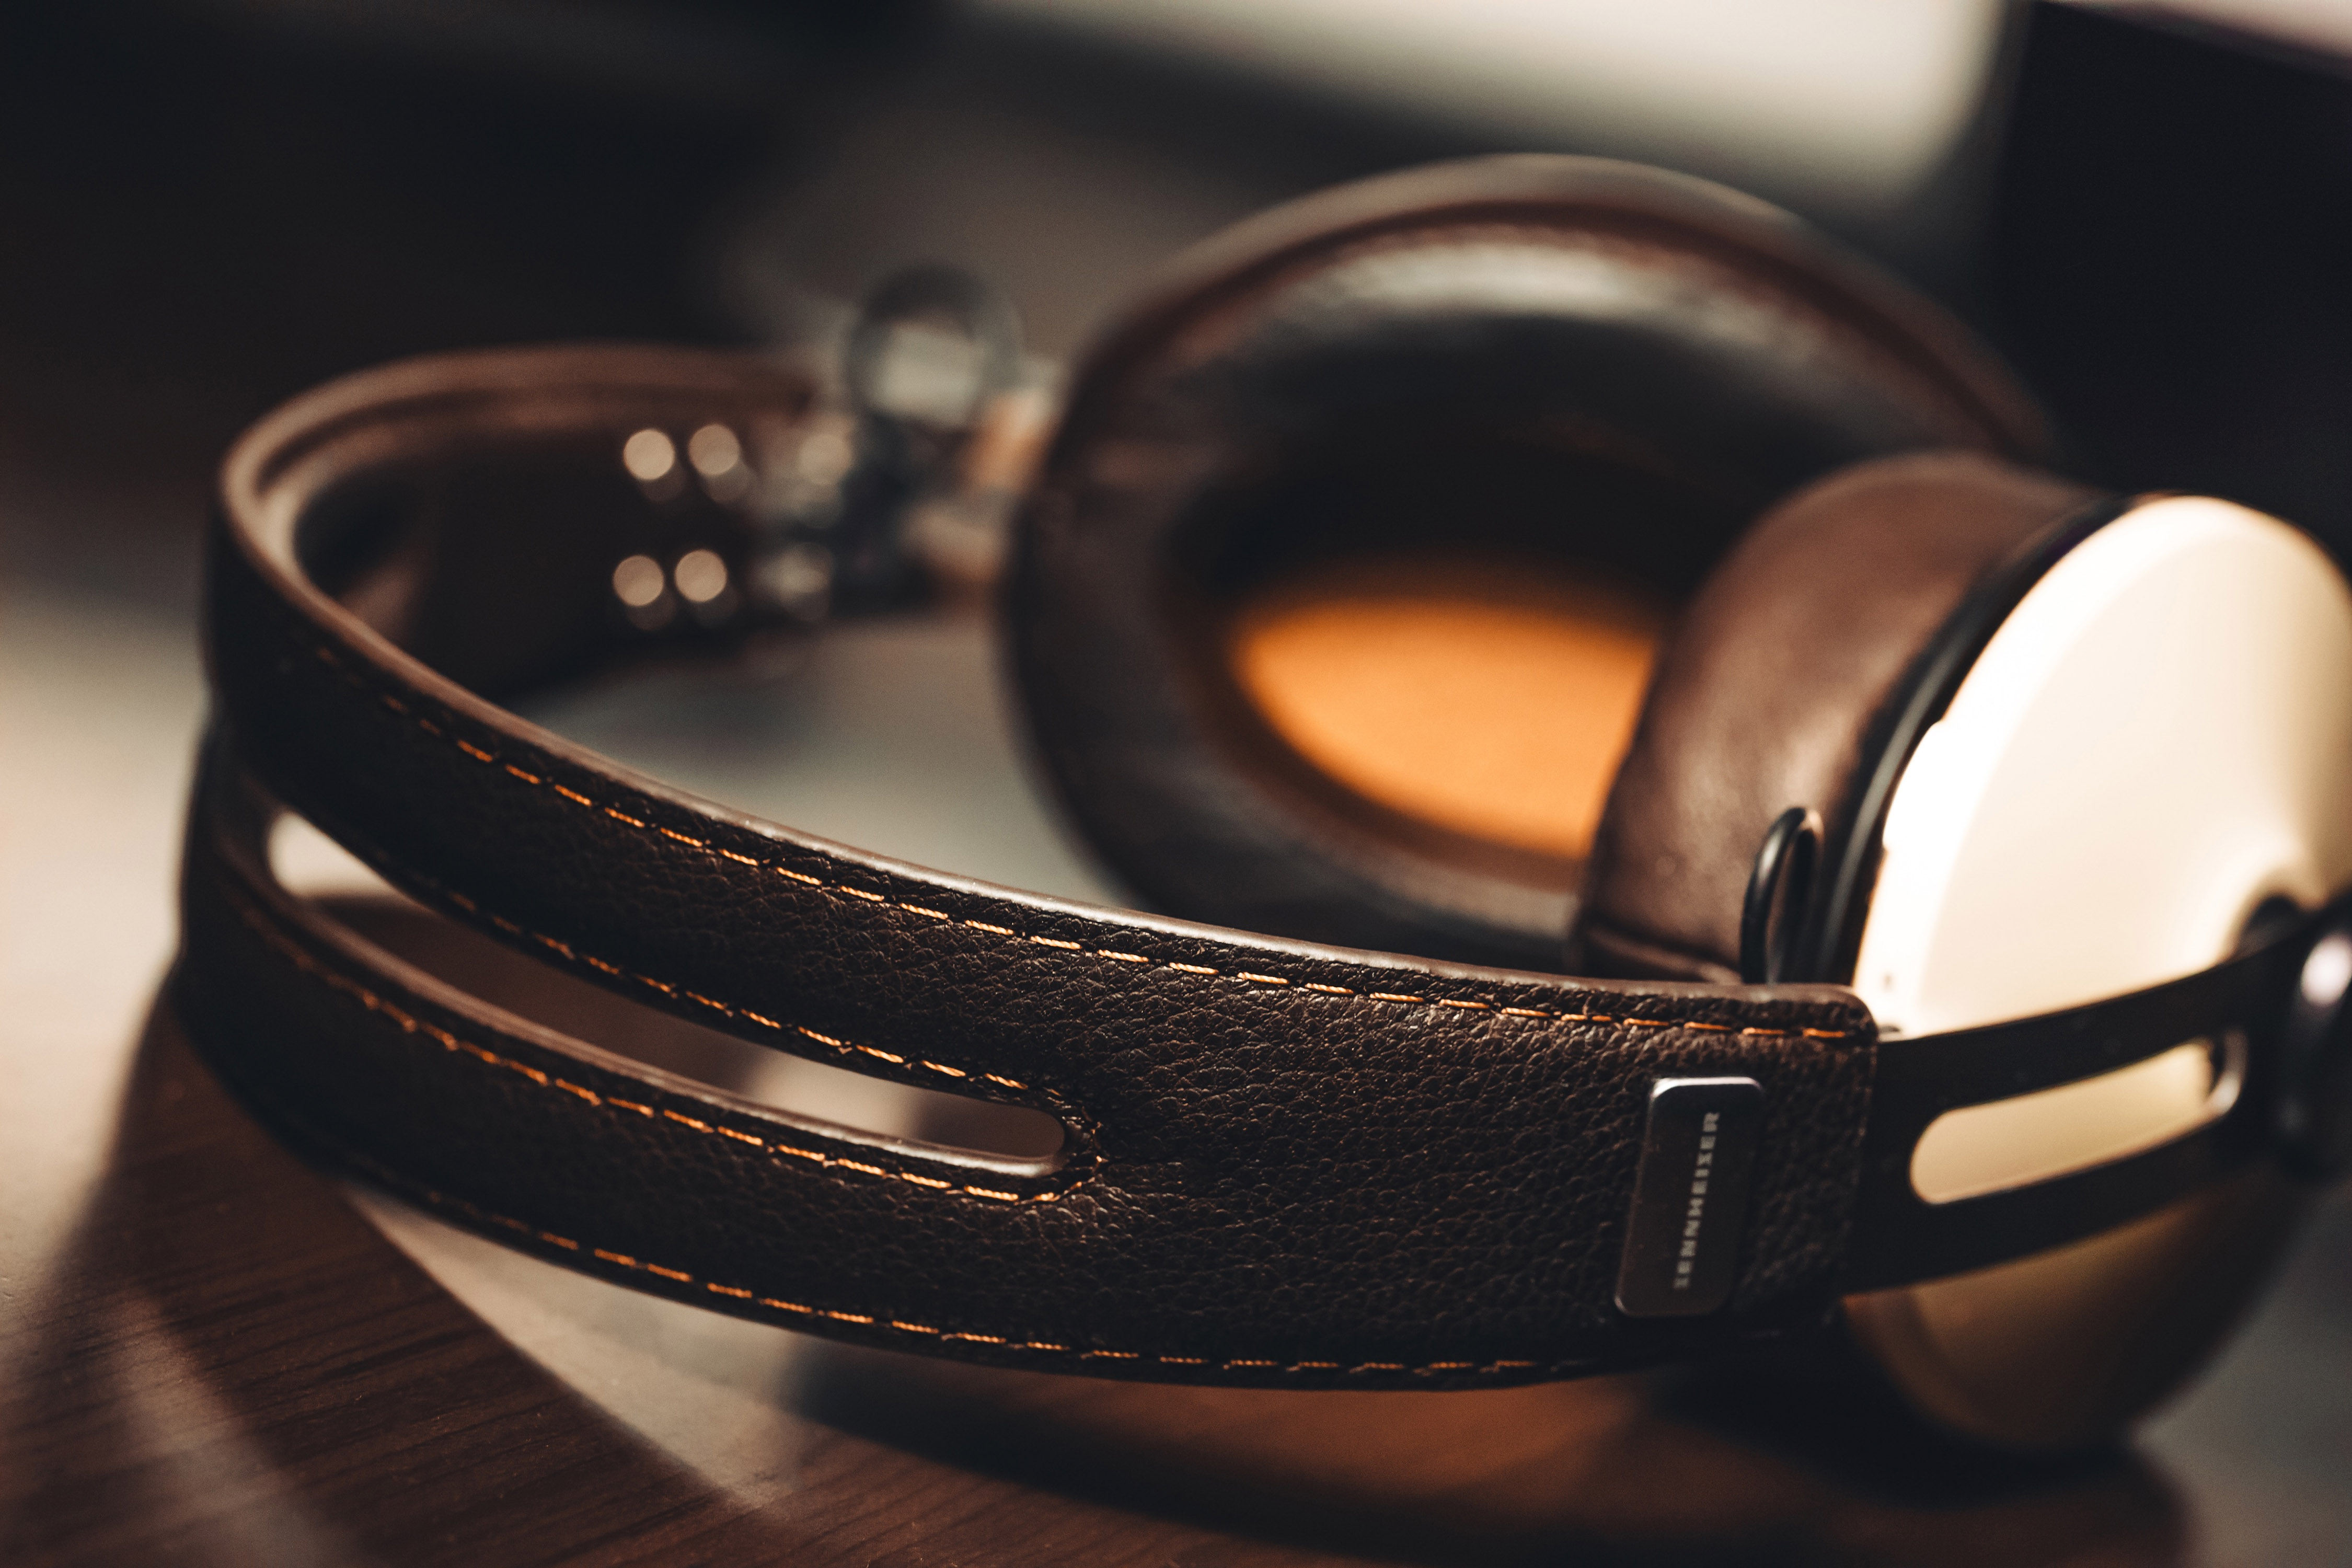
headphones, gadget, audio equipment, leather, buckle, technology, electronic device, fashion accessory, belt, headset, belt buckle, strap